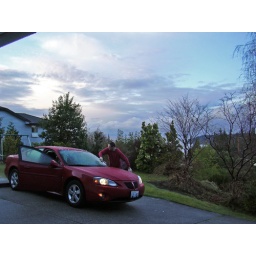
car out side house in sechelt